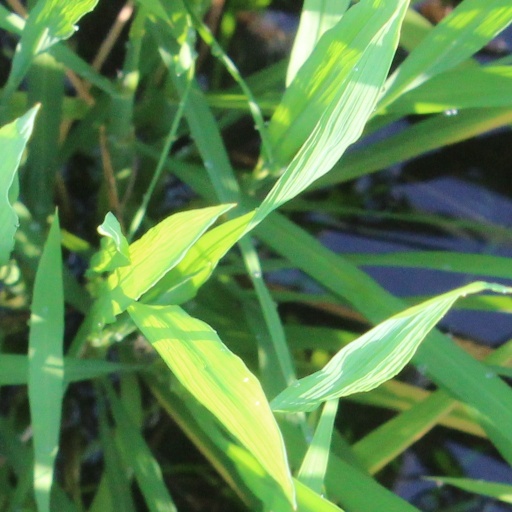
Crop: rice